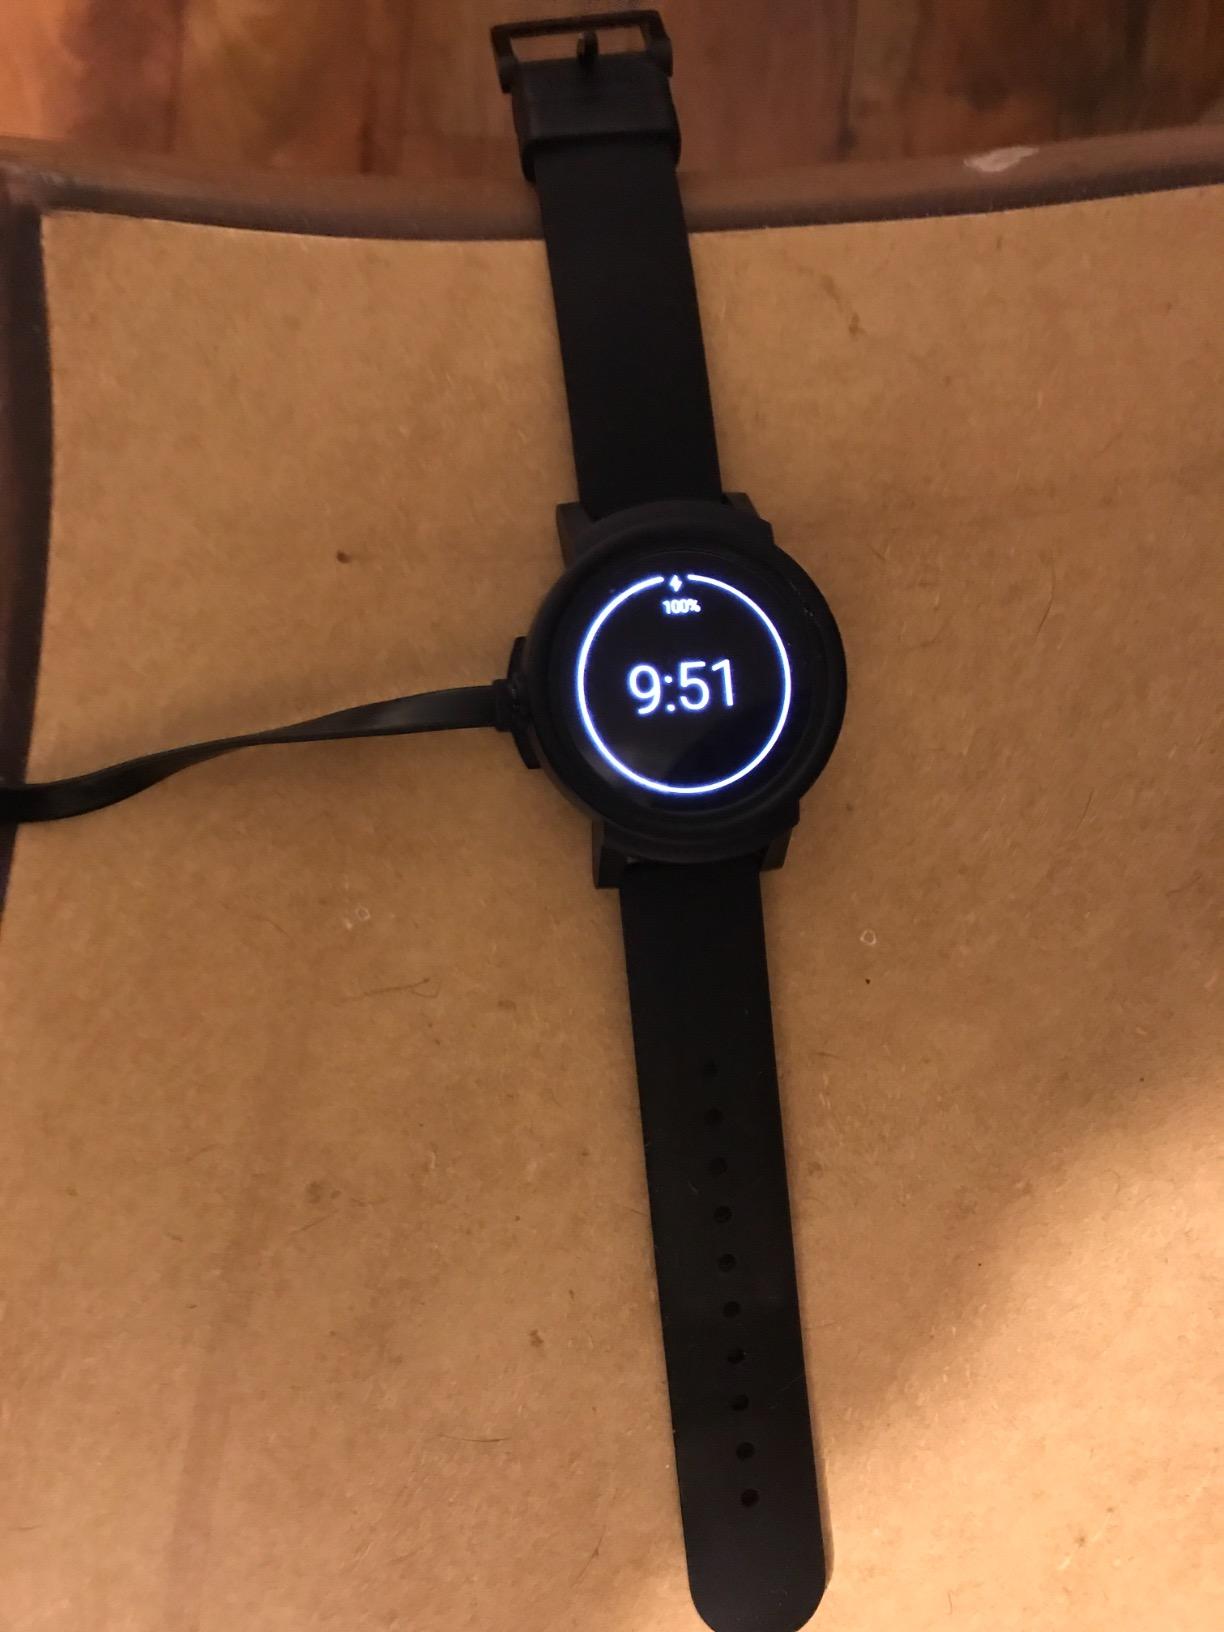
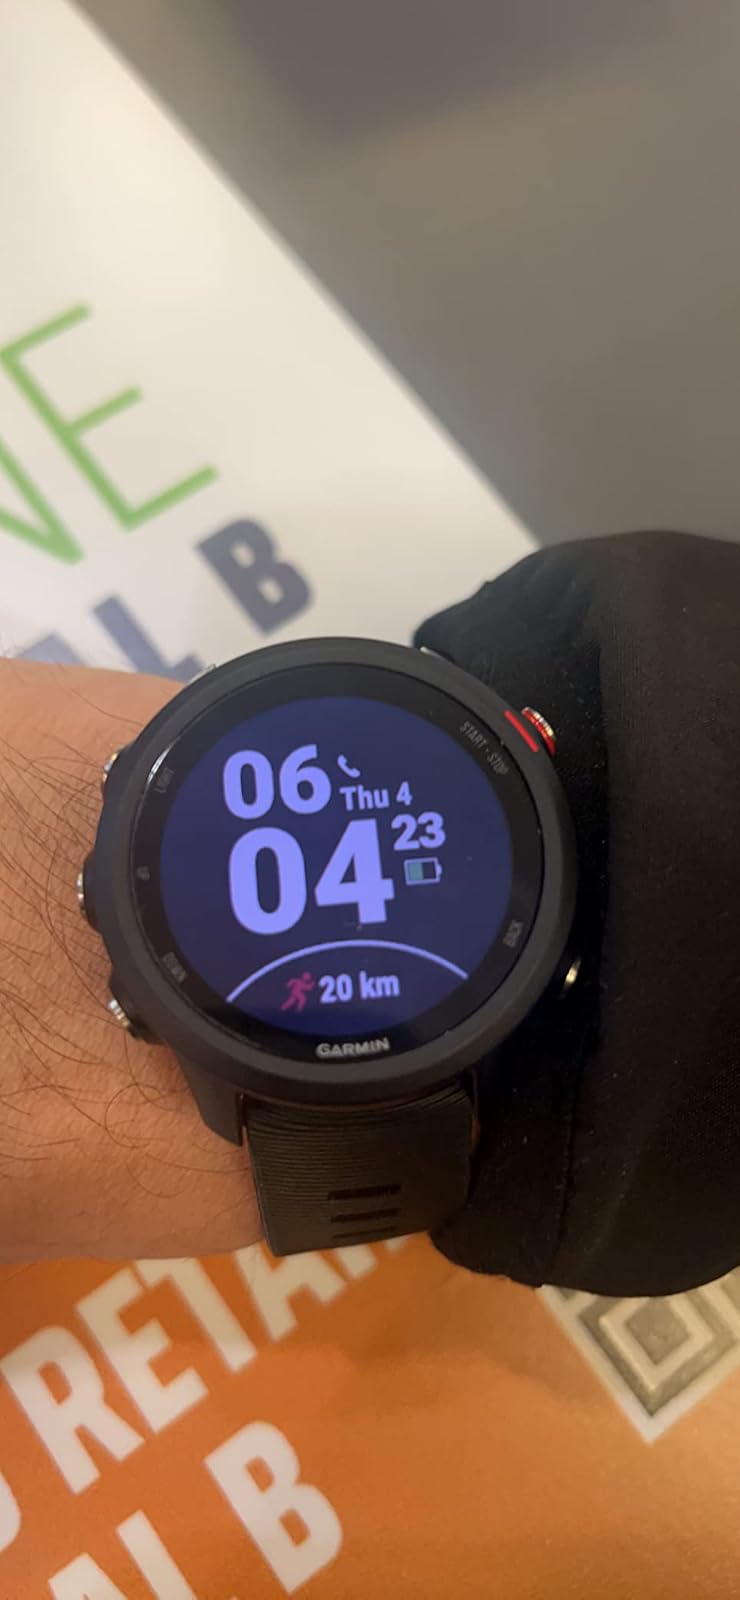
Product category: smartwatch
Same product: no